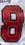
Number: 8